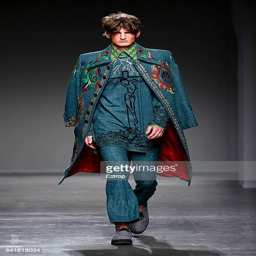
a model walks the runway at the show during ss17